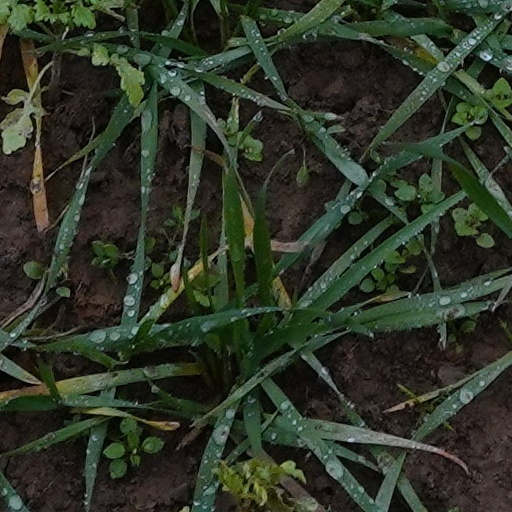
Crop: wheat